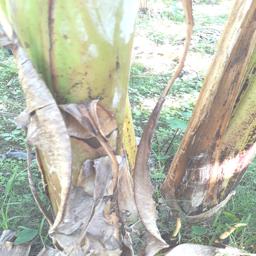
Label: PSEUDOSTEM WEEVIL